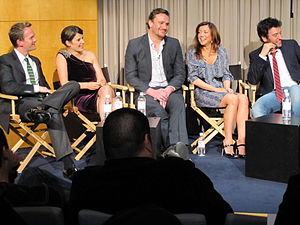
How I Met Your Mother / Medvirkende / Hovedpersoner
Hovedpersonerne. Fra venstre, Neil Patrick Harris, Cobie Smulders, Jason Segel, Alyson Hannigan og Josh Radnor.
How I Met Your Mother er en amerikansk sitcom der oprindeligt blev sendt den 19. september 2005 - 31. marts 2014 på tv-netværket CBS. Serien er skabt af Craig Thomas og Carter Bays, og fokuserer på hovedpersonen, Ted Mosby, der fortæller sin søn og datter om de begivenheder der førte til at han mødte deres mor. How I Met Your Mother's andre hovedpersoner er Serien er inspireret af Carter Bays og Craig Thomas venner og de skøre ting de lavede sammen i New York. How I Met Your Mother var Bays og Thomas anden idé. Deres første koncept, om en Enron leder der bliver dømt af en dommer til at undervise på et gymnasium i bymidten, blev kasseret fordi ingen af dem gad at undersøge emnet.